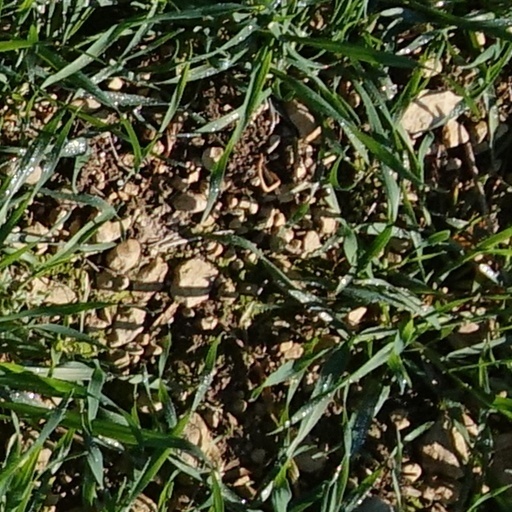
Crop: wheat